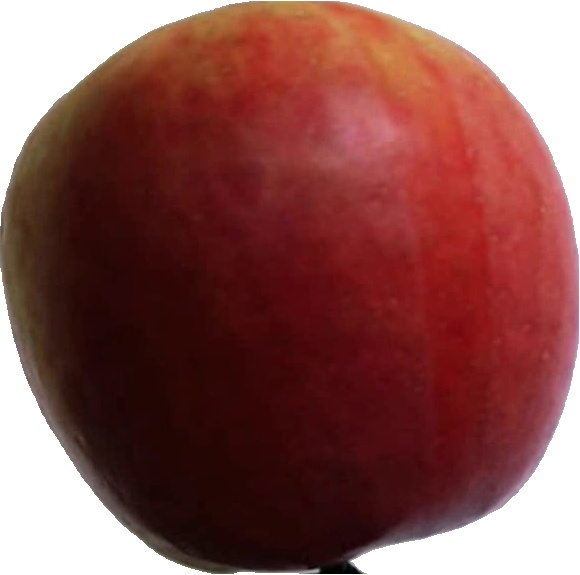
Label: apple_crimson_snow_1